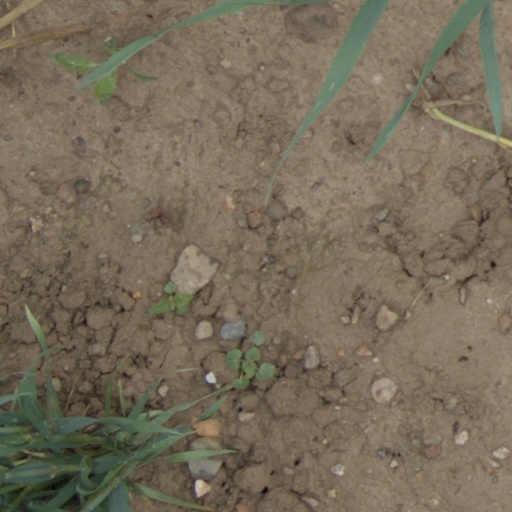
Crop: wheat